List of Jewish ghettos in German-occupied Poland

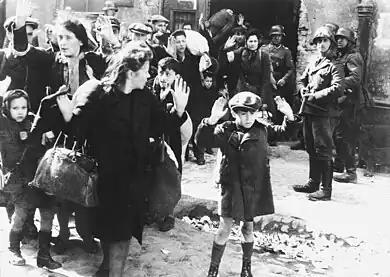
Jewish women and children rounded up for deportation to a death camp during the Warsaw Ghetto Uprising

In total, according to archives of the United States Holocaust Memorial Museum, "The Germans established at least 1000 ghettos in German-occupied and annexed Poland and the Soviet Union alone." The list of locations of the Jewish ghettos within the borders of pre-war and post-war Poland is compiled with the understanding that their inhabitants were either of Polish nationality from before the invasion, or had strong historical ties with Poland. Also, not all ghettos are listed here due to their transient nature. Permanent ghettos were created only in settlements with rail connections, because the food aid (paid by the Jews themselves) was completely dependent on the Germans, making even the potato-peels a hot commodity. Throughout 1940 and 1941, most ghettos were sealed off from the outside, walled off or enclosed with barbed wire, and any Jews found outside them could be shot on sight. The Warsaw Ghetto was the largest ghetto in all of Nazi-occupied Europe, with over 400,000 Jews crammed into an area of , or 7.2 persons per room. The Łódź Ghetto was the second largest, holding about 160,000 inmates. In documents and signage, the Nazis usually referred to the ghettos they created as "Jüdischer Wohnbezirk" or "Wohngebiet der Juden", meaning "Jewish residential area". By the end of 1941, most Polish Jews were already ghettoized, even though the Germans knew that the system was unsustainable; most inmates had no chance of earning their own keep, and no savings left to pay the SS for further deliveries. The quagmire was resolved at the Wannsee conference of 20 January 1942 near Berlin, where the "Final Solution" ("") was set in place.